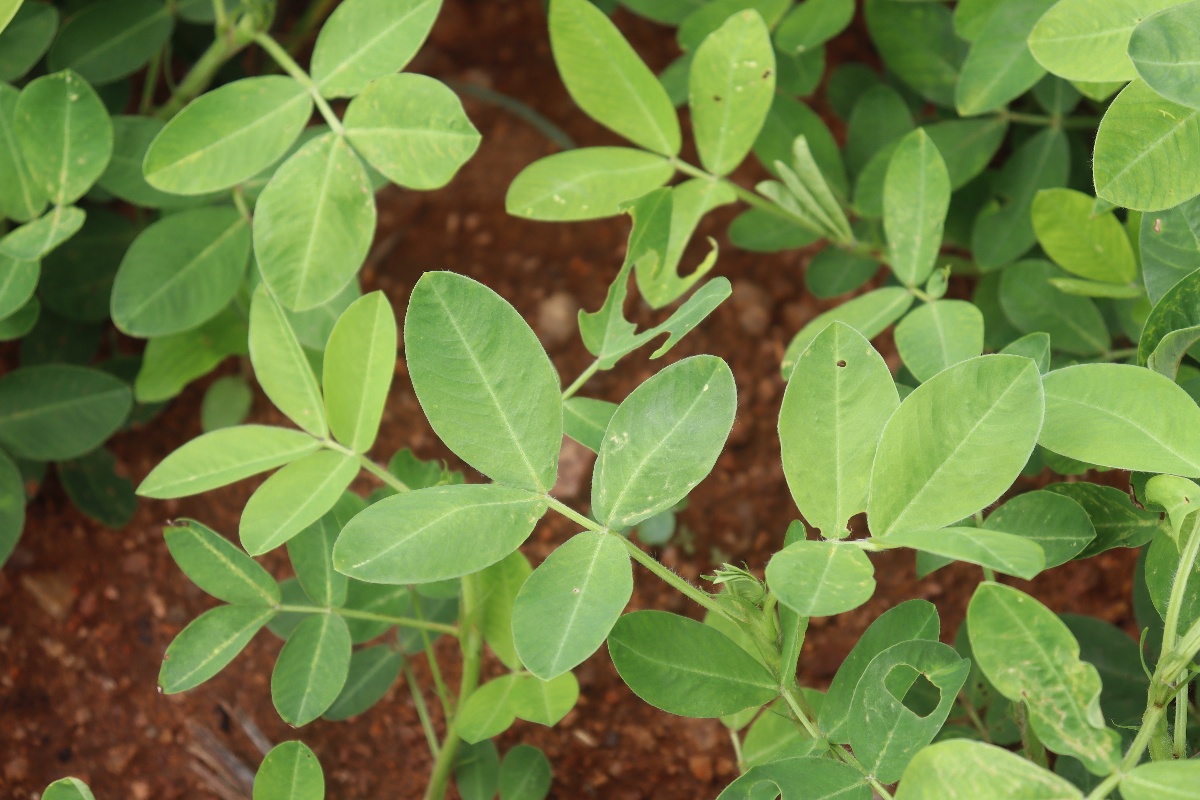
Label: healthy leaf